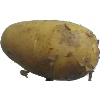
Label: white_potato